Louis Waldon

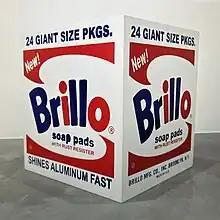
"Brillo Box" by Louis Waldon. Kantor Gallery, Beverly Hills

When speaking about his silkscreen artworks compared to Andy Warhol's, "They look better. Andy didn't really know what he was doing. You can't tell the difference."